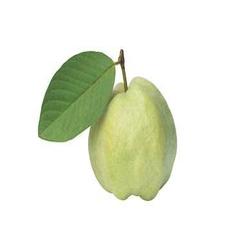
Label: Guava